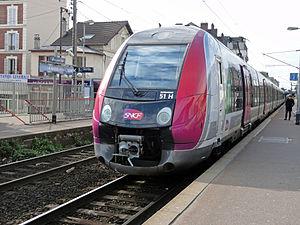
Rame Z 50000 entrant en gare de La Barre - Ormesson en direction de Paris-Nord, à Deuil-la-Barre, Val-d'Oise, France.
La ligne H du Transilien, plus souvent simplement dénommée ligne H, est une ligne de trains de banlieue qui dessert le nord-ouest de l'Île-de-France, essentiellement le département du Val-d'Oise. Elle relie Paris-Nord à Luzarches, Pontoise et Persan - Beaumont par Montsoult - Maffliers et par Valmondois. Elle comporte également une branche transversale reliant Pontoise à Creil par Valmondois et Persan - Beaumont.
Les services de transport en commun en Île-de-France sont constitués essentiellement par les réseaux de métro, RER, train, tramway/tram-train et d'autobus. Ils desservent l'ensemble de la région Île-de-France et sont gérés par Île-de-France Mobilités, l'autorité organisatrice des transports en commun de la région. En 2010, ils permettaient de réaliser près de 8,3 millions de déplacements par jour.
L'Oise est un département français de la région Hauts-de-France, qui doit son nom à la rivière éponyme qui la traverse. Ses habitants sont appelés les Oisiens ou Isariens. Sa préfecture est Beauvais, qui est la plus grande ville du département.
Transilien est le nom du réseau de trains de banlieue de SNCF Voyageurs desservant principalement les gares d'Île-de-France. La zone couverte ne correspond pas exactement aux limites administratives de la région : les trains desservent aussi plusieurs gares situées en Normandie, dans les Hauts-de-France et en région Centre-Val de Loire. A contrario, quelques gares situées aux marges de la région ne sont pas desservies par le réseau, mais uniquement par les trains express régionaux des régions voisines. Il est l'héritier des trains de banlieue qui existaient depuis la fin du XIXᵉ siècle.